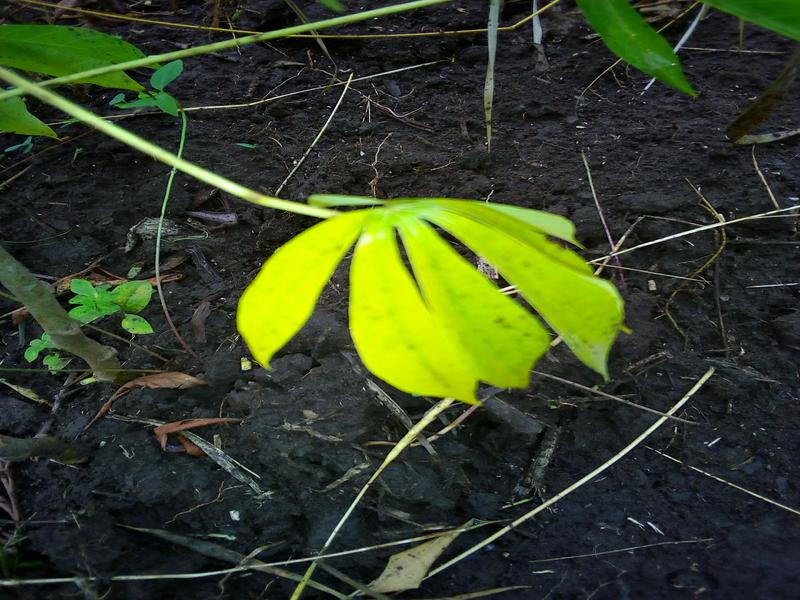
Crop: cassava
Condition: healthy